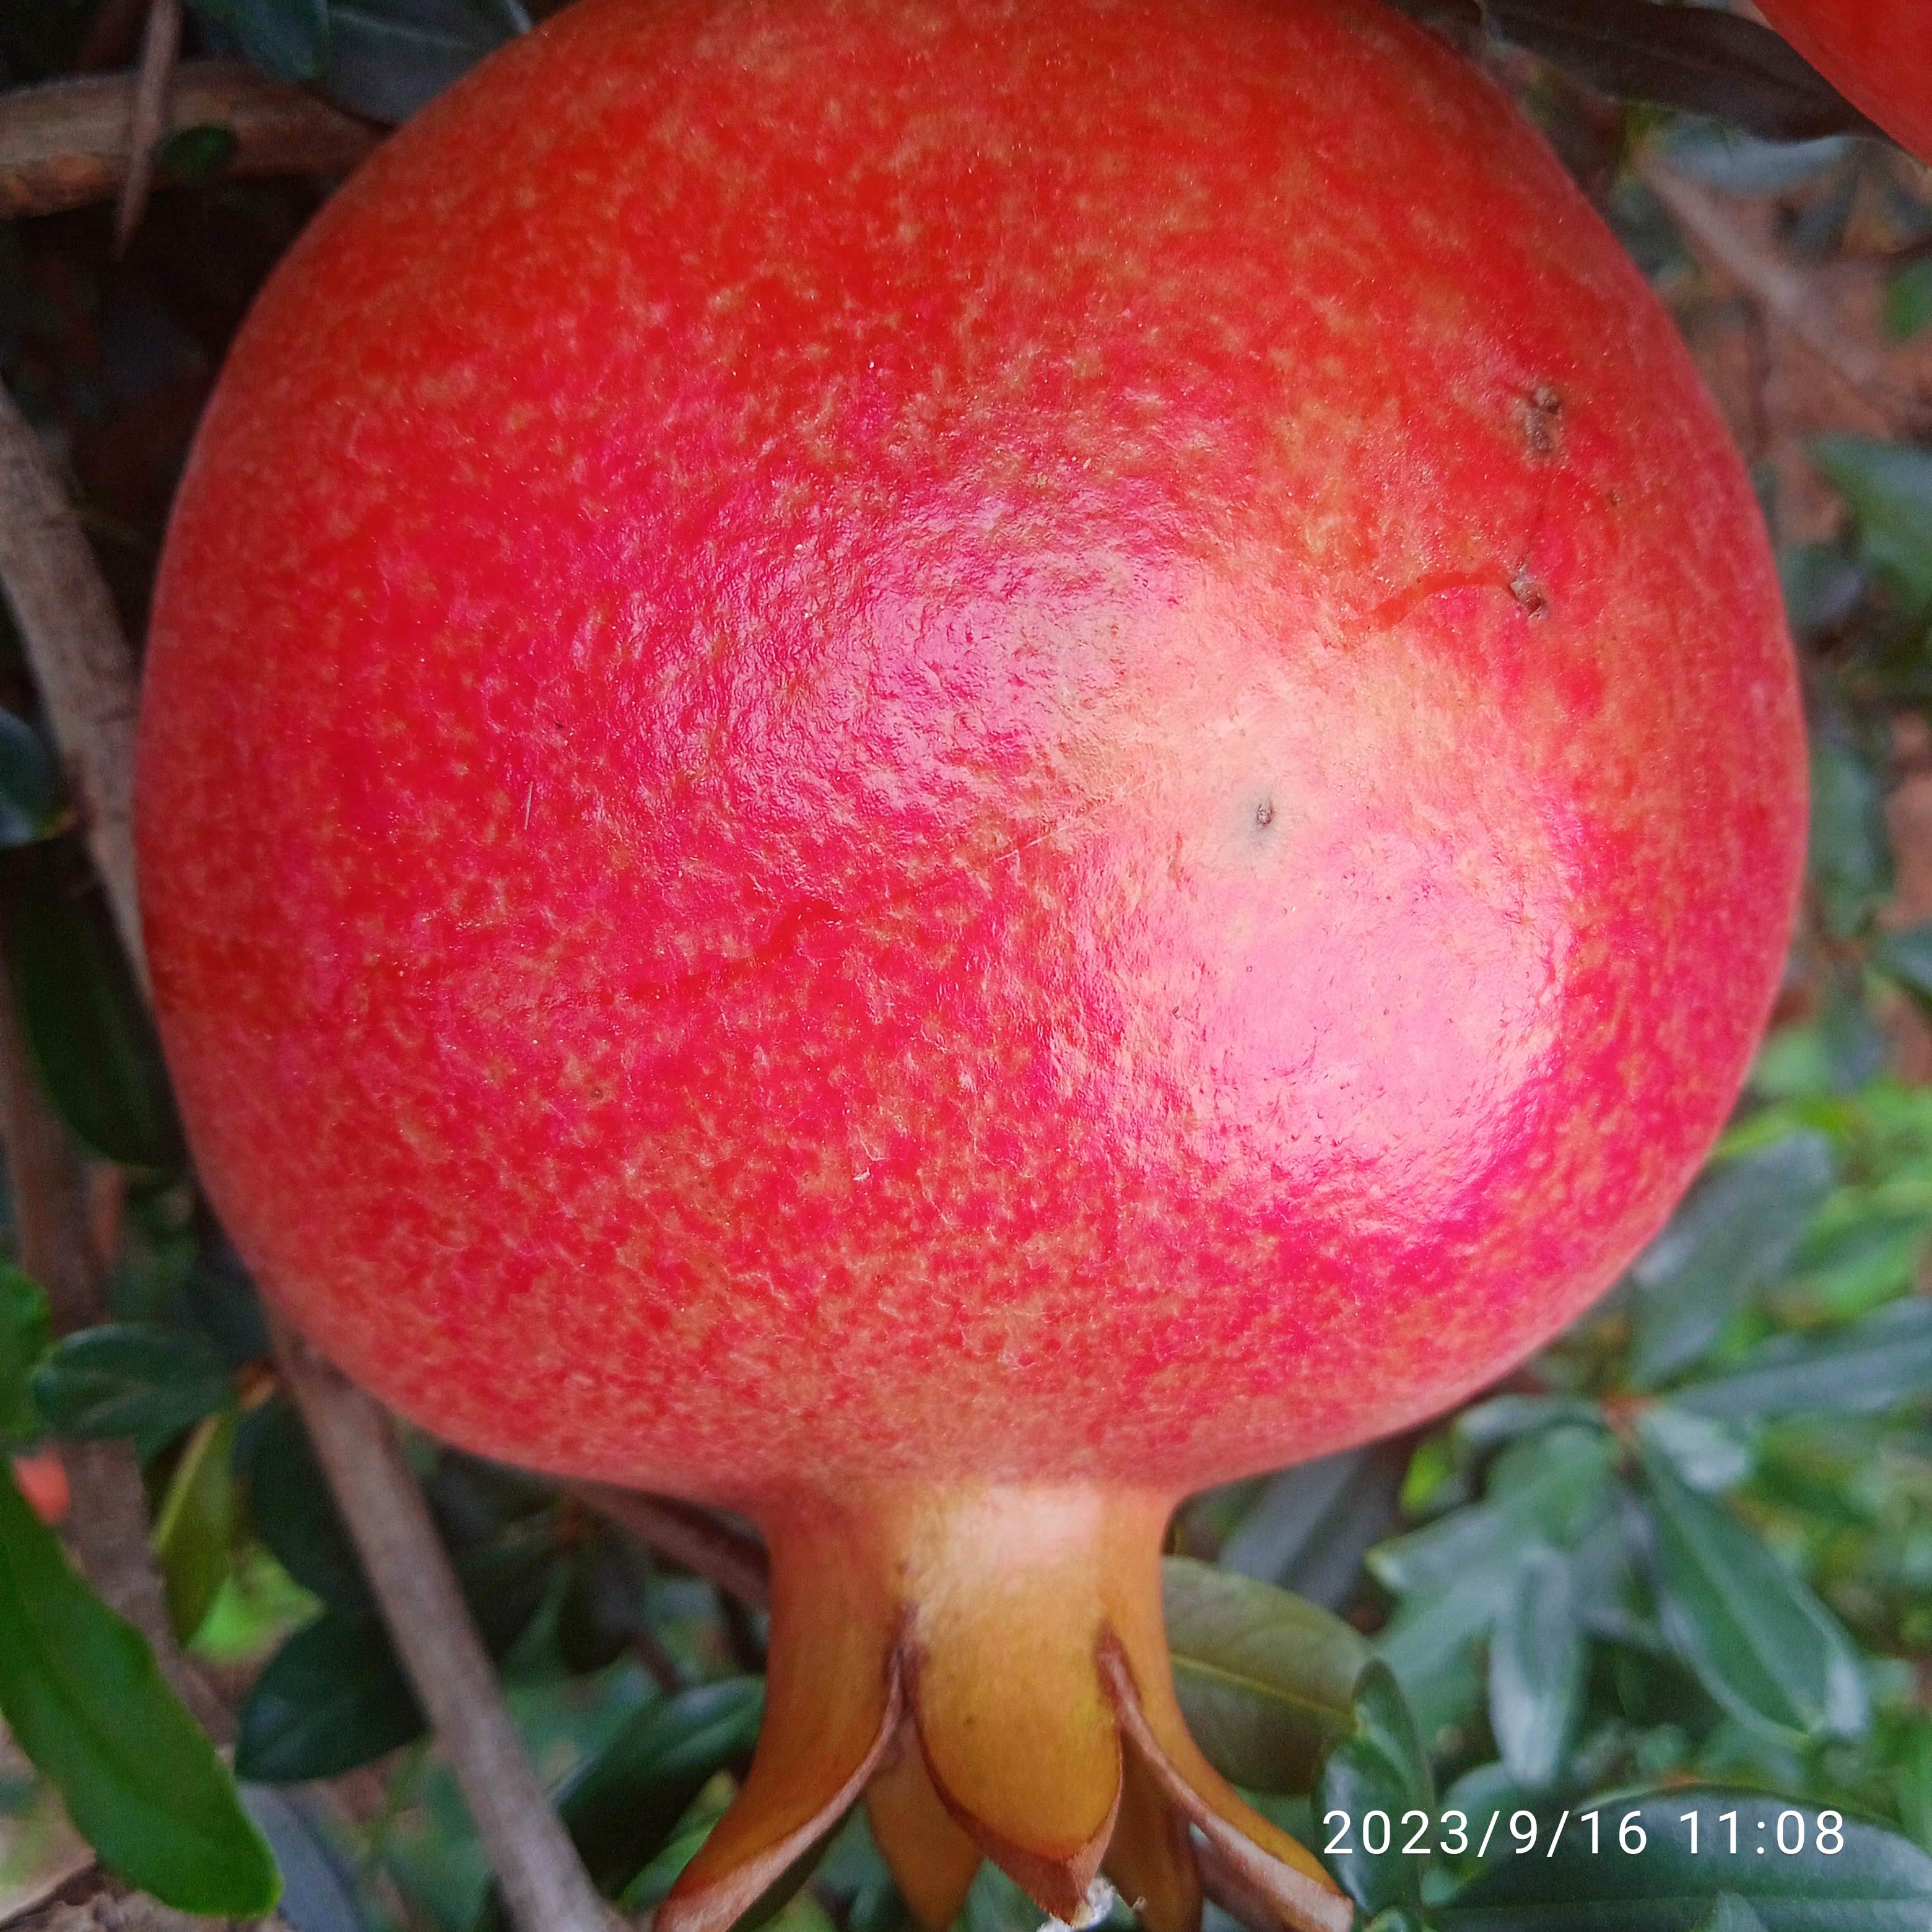
Label: Healthy